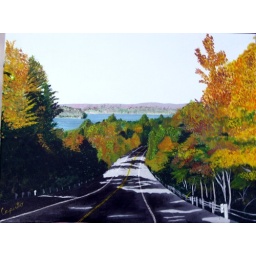
road down to the lake in the Poconosacrylic painting12&amp;quot; X 16&amp;quot;